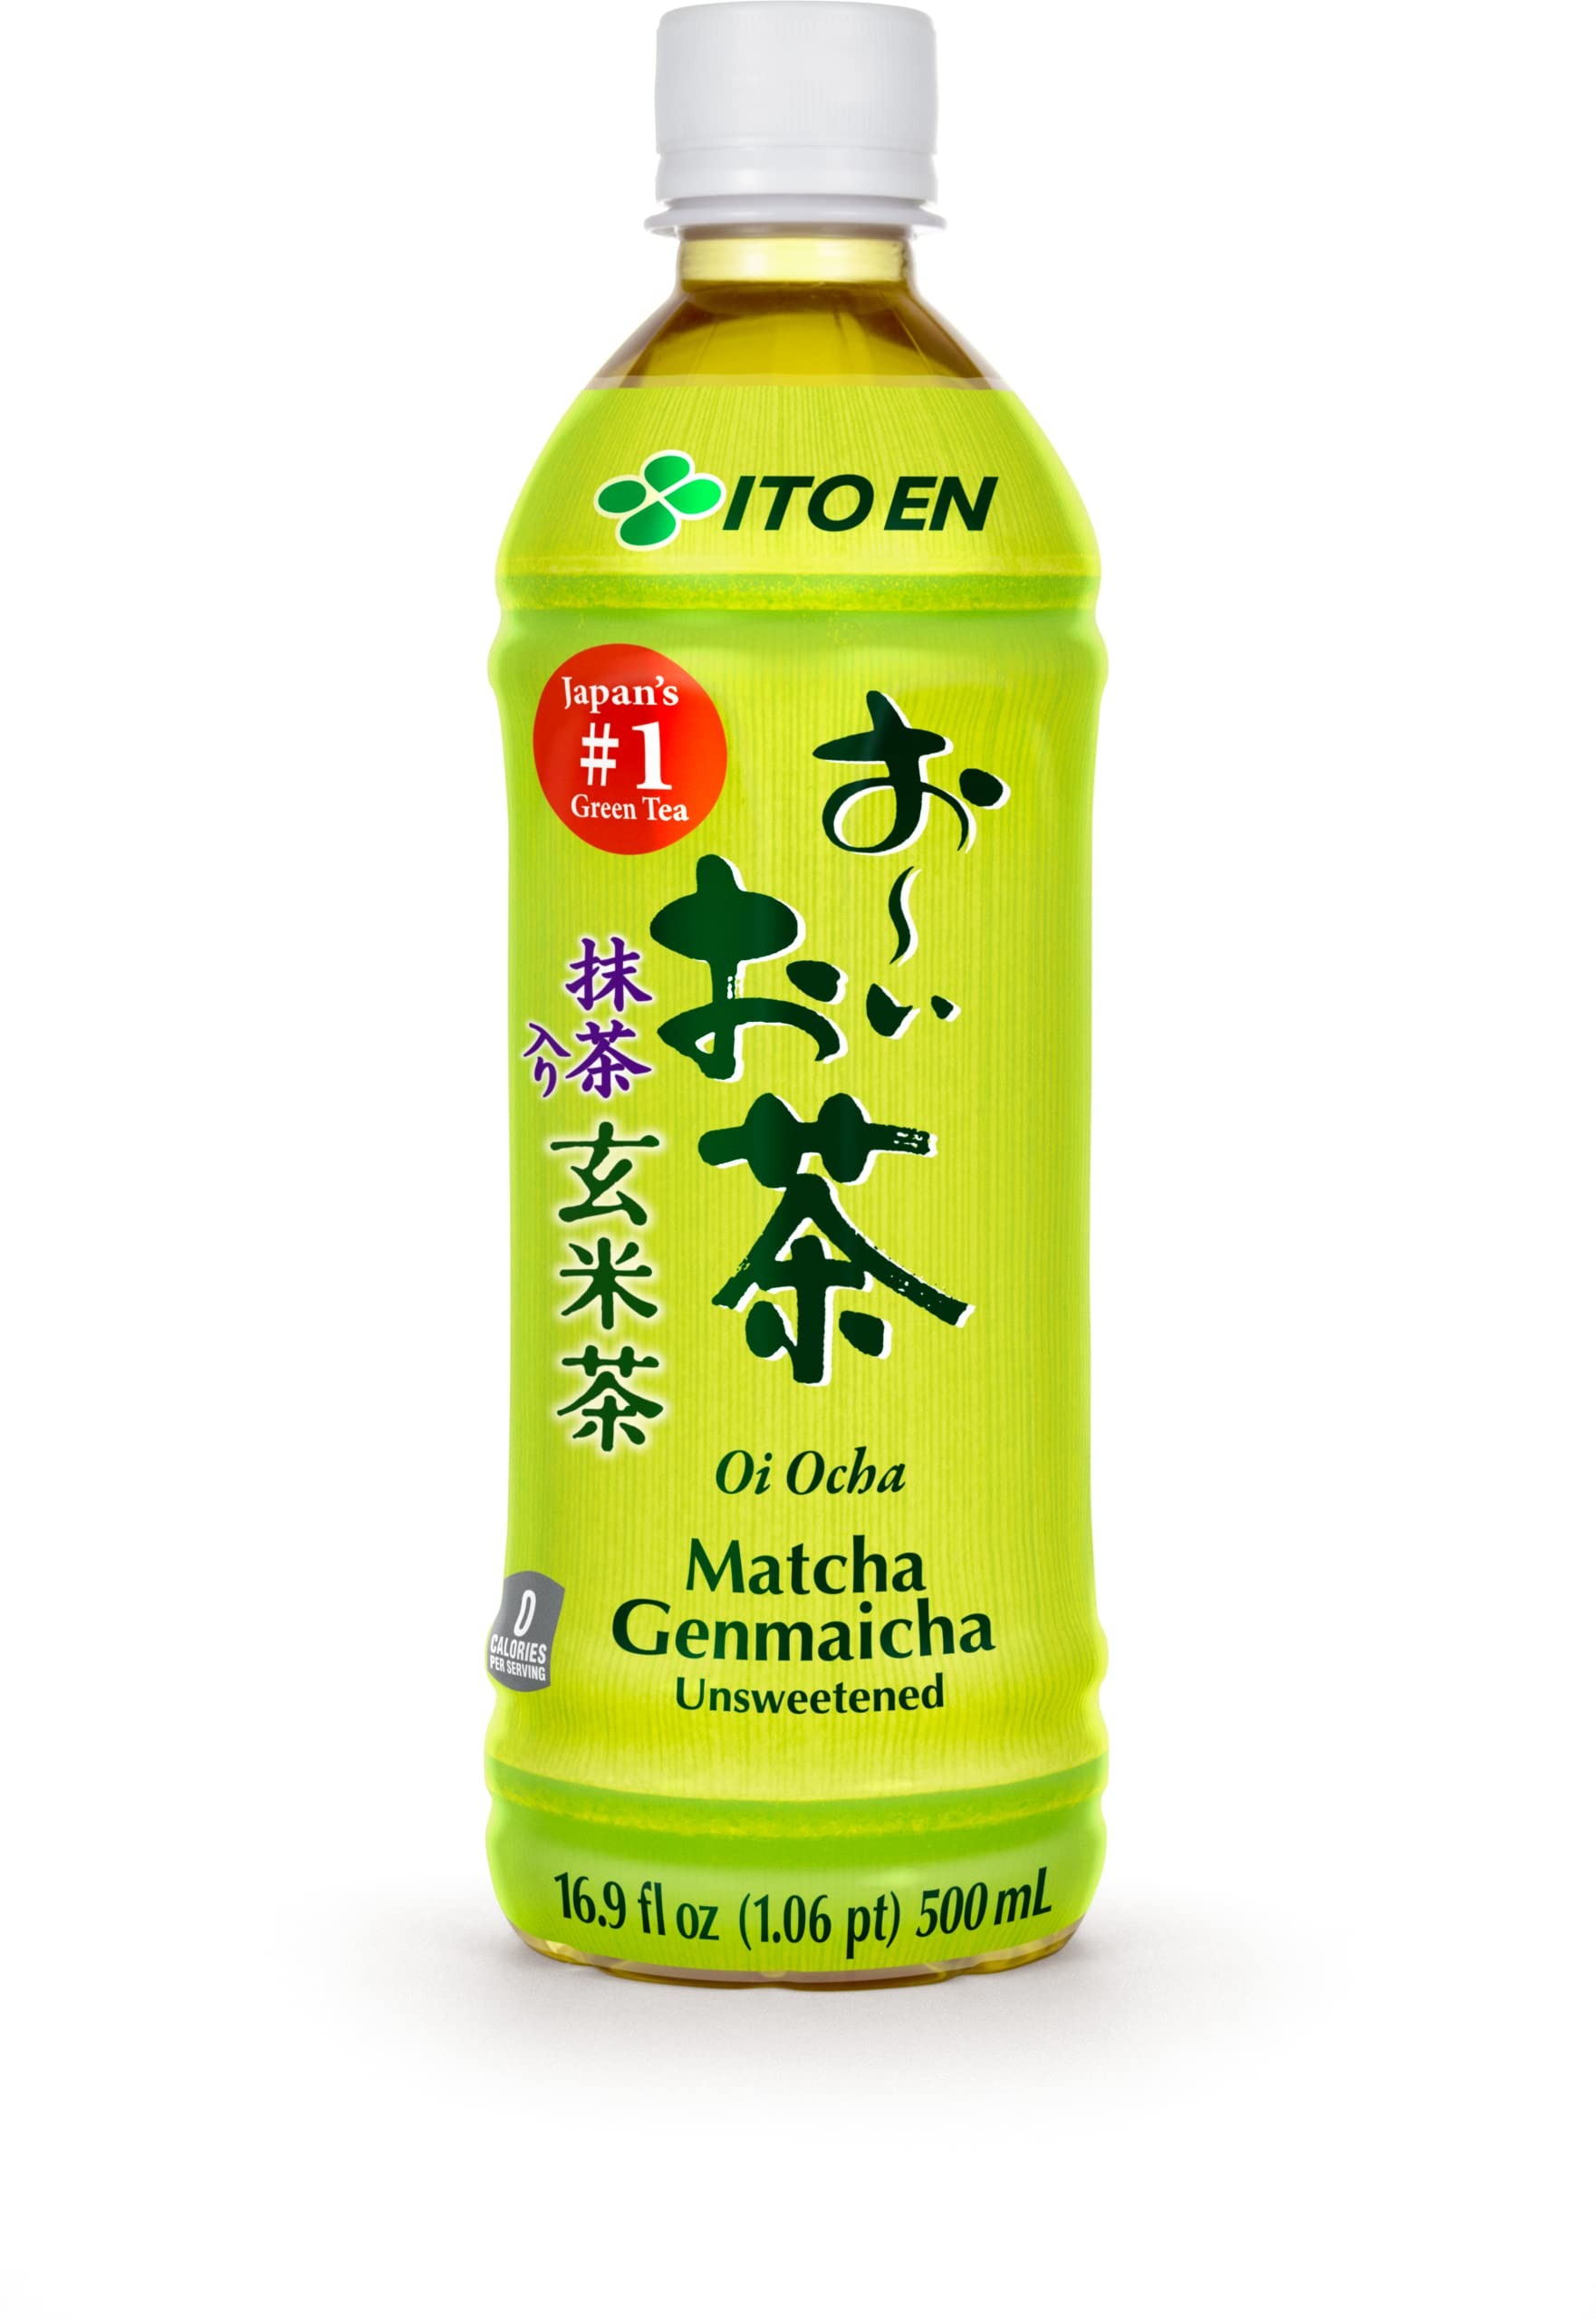
Item Name: Ito En Oi Ocha Unsweetened Matcha Genmaicha Green Tea, 16.9 Fluid Ounce (Pack of 12), Low Calorie
Bullet Point 1: Matcha Genmai is a classic Japanese blend of brewed green tea, matcha green tea powder and roasted rice. With a nutty, popcorn like flavor and rich intensity, this tea is an all-time favorite for any time of the day.
Bullet Point 2: Plant-Based Energy: Each bottle contains natural caffeine for a gentle energy boost and is powered by green tea and matcha’s unique properties.
Bullet Point 3: Antioxidant Superfood: ITO EN's ready to drink iced teas provide refreshing and powerful catechin antioxidants that support a healthy immune system. Green tea contains vitamin C, antioxidants, catechins, EGCGs, amino acids, and L-theanine.
Bullet Point 4: For maximum quality and taste, please consume by the "Best By" date printed on the bottle. Refrigerate after opening.
Bullet Point 5: Product of Japan
Value: 202.8
Unit: Fl Oz

Price: 26.39